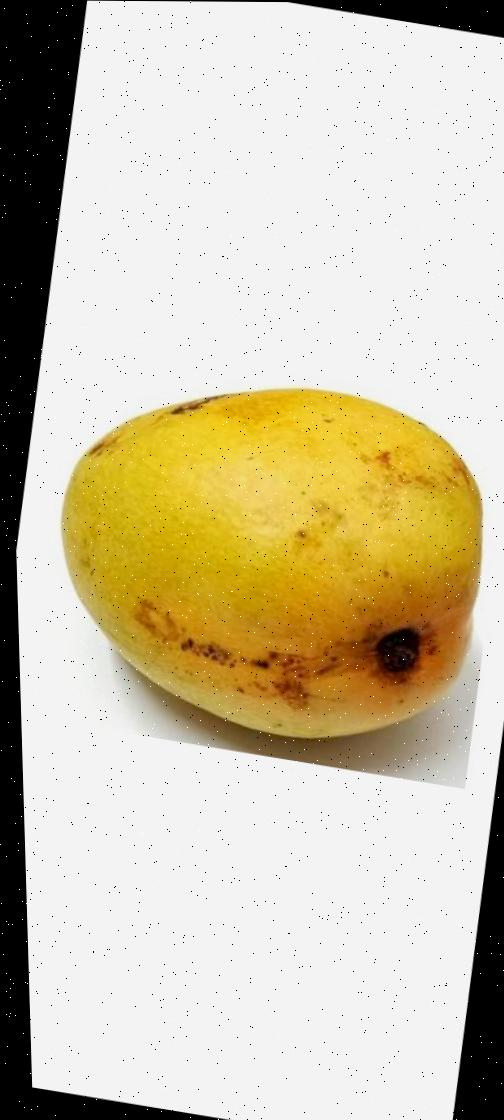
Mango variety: Bari-11